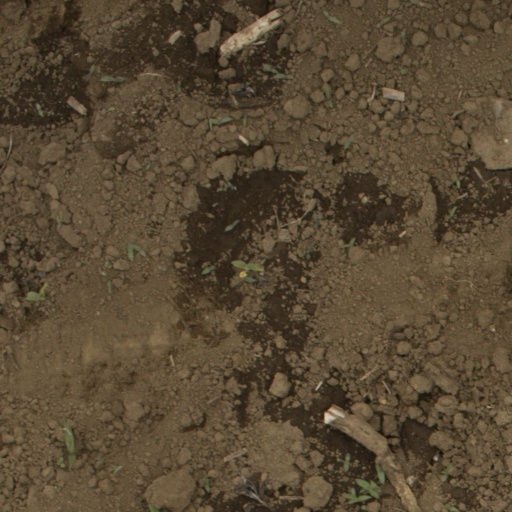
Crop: Jerusalem artichoke